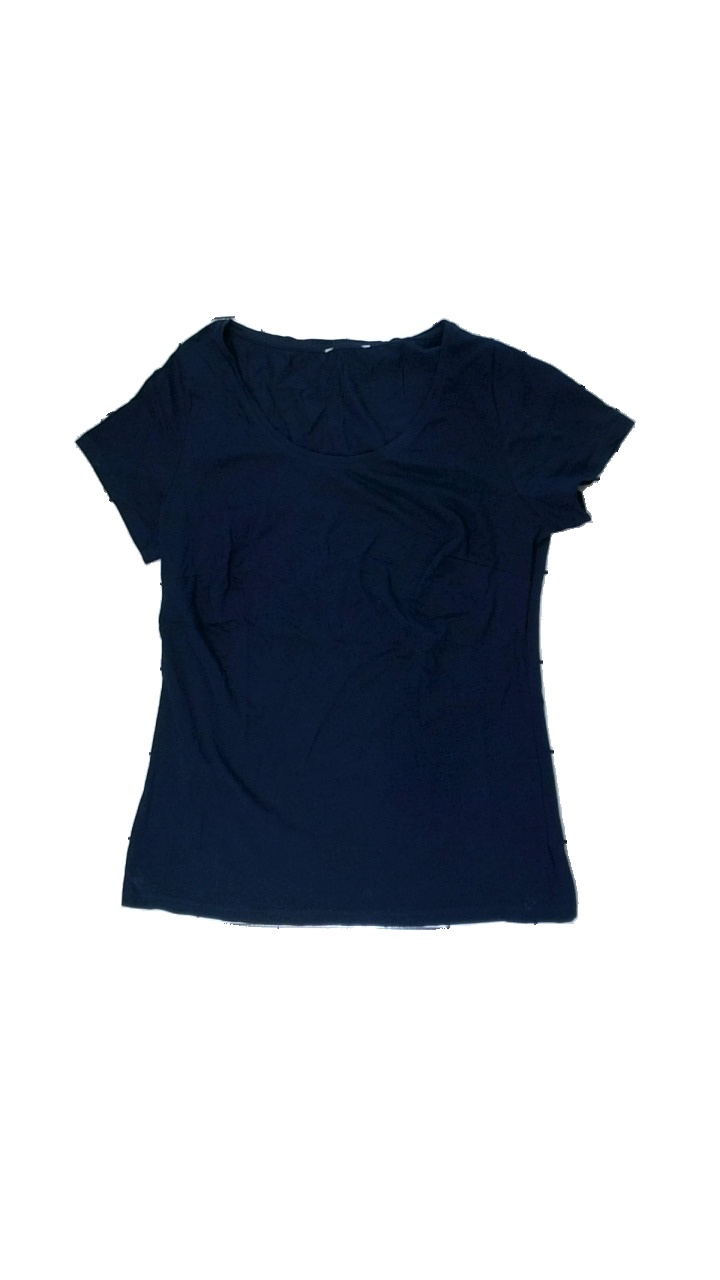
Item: T-shirt (Ladies)
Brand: Anna Field
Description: mörkblå t-shirt, liten fläck längst ner till höger
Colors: Blue
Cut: Regular
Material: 100% cotton
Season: All
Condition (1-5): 4
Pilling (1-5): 5
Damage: fläck
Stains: Minor
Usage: Reuse
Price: <50